Fennimore Store

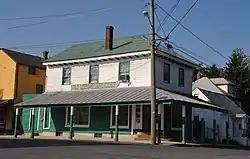
Fennimore Store, September 2012

Fennimore Store is a historic commercial building located at Leipsic, Kent County, Delaware. It was built between 1840 and 1860, and is a two-story, hipped roofed frame structure clad in weatherboard siding. It features a full-width porch on two sides. It is representative of mid-19th-century commercial vernacular architecture. It has housed a general store, grocery and gas station, muskrat skinner's store and antique shop at various periods.